Wanda Jackson

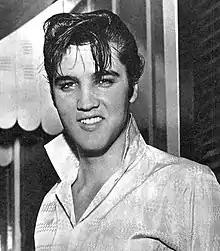
In the mid 1950s, Jackson dated fellow rock and roll artist Elvis Presley.

After Jackson spent time touring with Elvis Presley, the pair's relationship became romantic in 1955. He asked her to make the relationship official by giving Jackson a small diamond ring that she wore on a necklace. In her autobiography, she explained that Presley "won my heart as I was just beginning to understand what it really meant to embrace my femininity and express myself as a young woman." According to Jackson, the pair's relationship ended in 1956 once Presley began appearing in films and Colonel Tom Parker took control of his career.